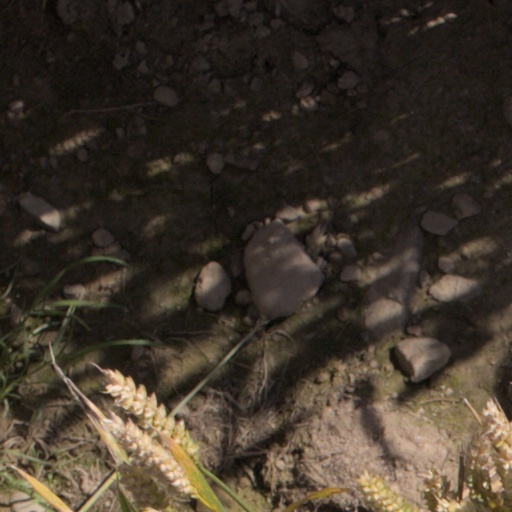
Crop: wheat